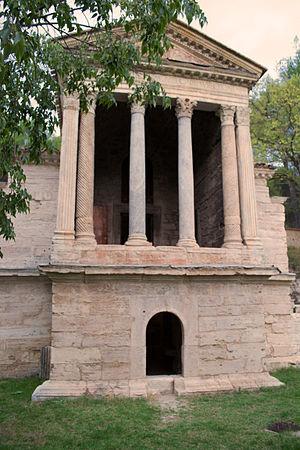
Le temple de Campello sul Clitunno est une petite église paléochrétienne qui se trouve le long des rives du Clitumne dans le hameau de Passignano, près de la ville de Campello sul Clitunno entre Spolète et Trevi en Ombrie. En 2011, il est devenu un site du patrimoine mondial de l'UNESCO inscrite le 25 juin 2011 aux Les Lombards en Italie. Lieux de pouvoir par l'UNESCO l'église fait partie des sept sites situés dans les villes de Cividale del Friuli, Brescia, Castelseprio, Spolète, Campello sul Clitunno, Bénévent et Monte Sant'Angelo. La candidature, introduite en 2008, portait la dénomination « Italia Langobardorum. Centre de pouvoir et de culte ».